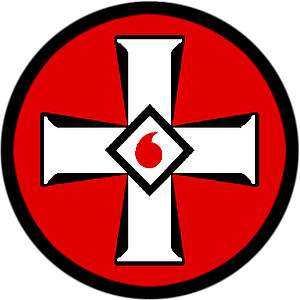
Ku Klux Klan
Ku Klux Klan symbol
Ku Klux Klan er en højreekstremistisk organisation i USA. Den er udøver af hvid magt, racisme, antisemitisme, antikatolicisme og homofobi. Klanen blev oprettet i sydstaten Tennessee af bl.a. Nathan Bedford Forrest ca. otte måneder efter Den amerikanske borgerkrig med henblik på at fratage de sorte amerikanere deres nyerhvervede borgerrettigheder. Den hemmelige forening søgte at opnå sit mål gennem terror mod den sorte befolkning og foreningens hvide modstandere i form af bortførelser, mishandlinger og drab. Medlemmerne var iført hvide kapper og hætter. Bevægelsen døde ud efter få år, da det var lykkedes ad mere legal vej at forhindre de sorte i at bruge deres stemmeret.